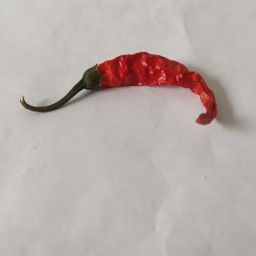
Crop: Chile Pepper
Quality: Dried